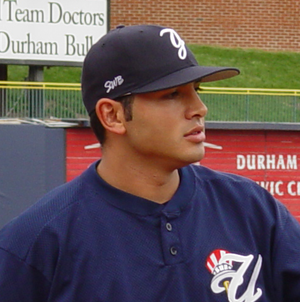
Jeffrey Joseph Marquez, né le 10 août 1984 à Vacaville aux États-Unis, est un lanceur droitier de baseball. Il évolue en Ligue majeure en 2010 et 2011.